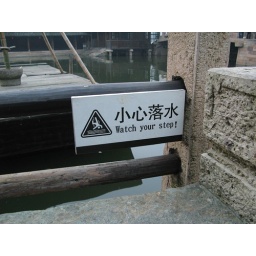
A warning sign near the water in WuZhen, the 'Venice of China'.